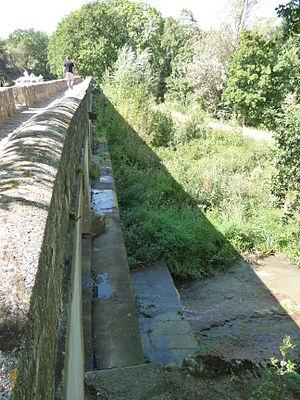
L'Argent-Double est une rivière du Minervois dans le Sud de la France, dans la région Occitanie, dans le département de l'Aude c'est un affluent de l'Aude.
Le pont-canal de l'Argent-Double est un des nombreux ponts de ce type du canal du Midi. Il enjambe la rivière Argent-Double à La Redorte.
Cet article recense les ponts-canaux de France.